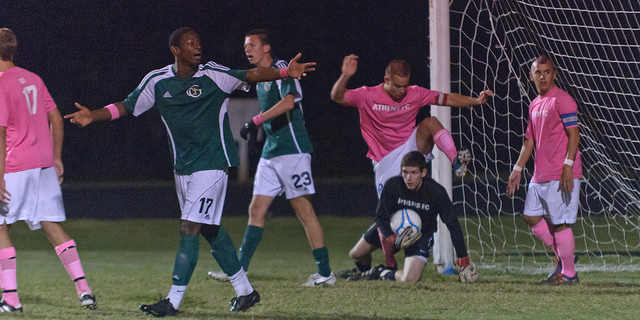
những người đàn ông đang chơi bóng đá trên sân cỏ